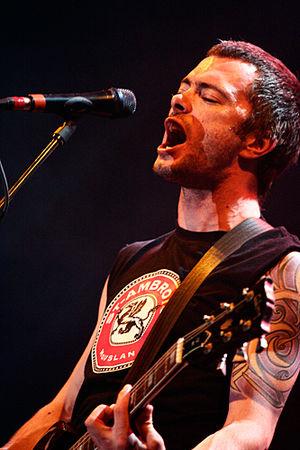
Guillaume Beauregard, des Vulgaires Machins, en spectacle au Festival d'été de Québec le 12 juillet 2008.
Guillaume Beauregard est le chanteur, guitariste et principal auteur/compositeur du groupe québécois Vulgaires Machins. Originaire de Granby Québec. Il fonde le groupe en 1995 avec Marie-Ève Roy, tous deux âgés de 17 ans. Il lance un premier album solo, D’étoiles, de pluie et de cendres en 2014.